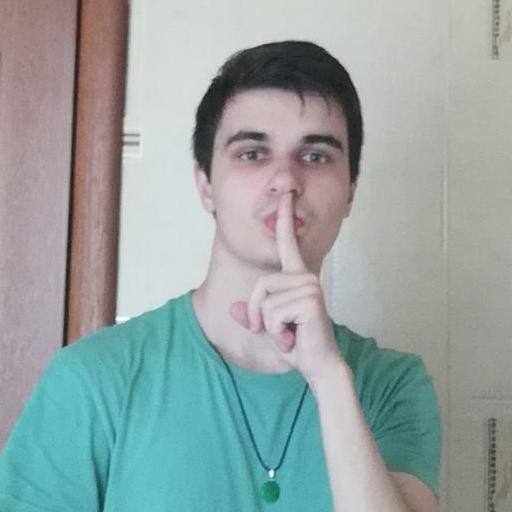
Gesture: mute